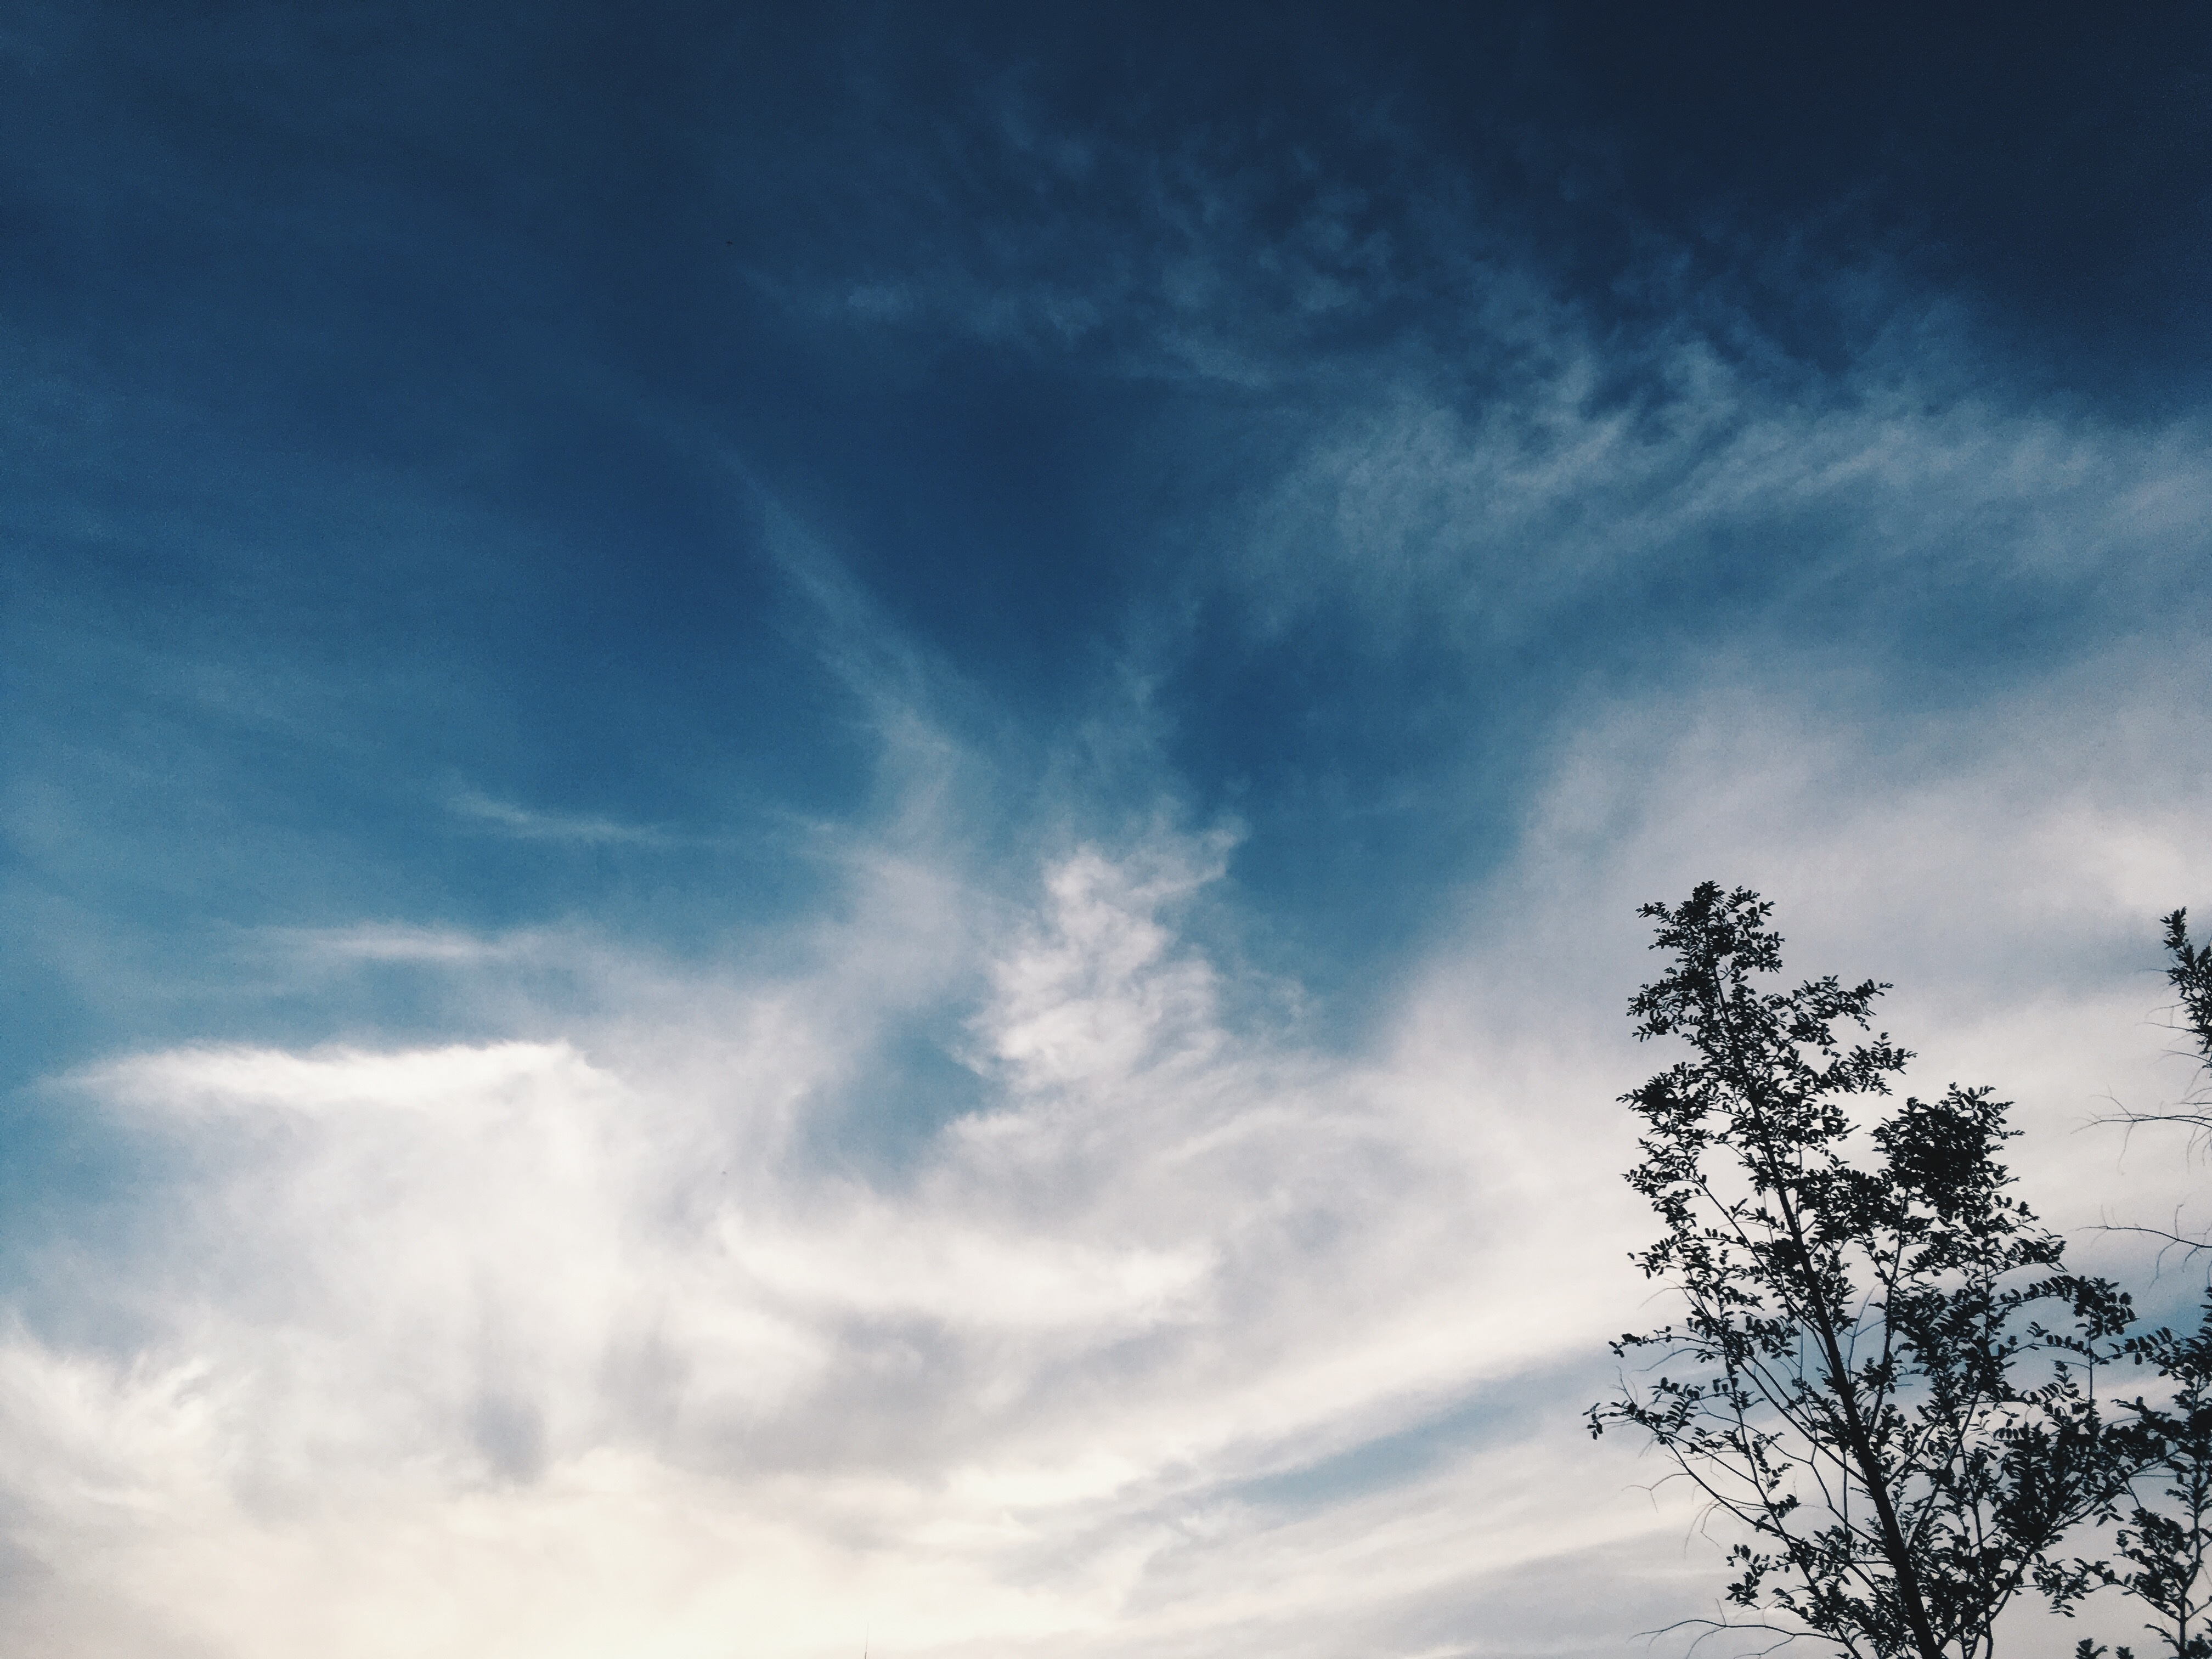
horizon, cloud, sky, sunlight, morning, dawn, atmosphere, dusk, weather, cumulus, meteorological phenomenon, atmospheric phenomenon, atmosphere of earth